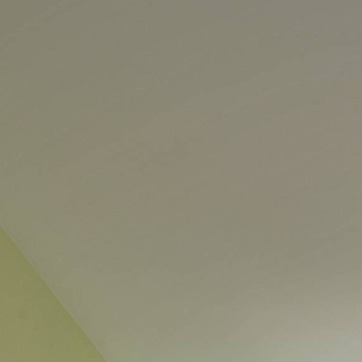
Material: painted